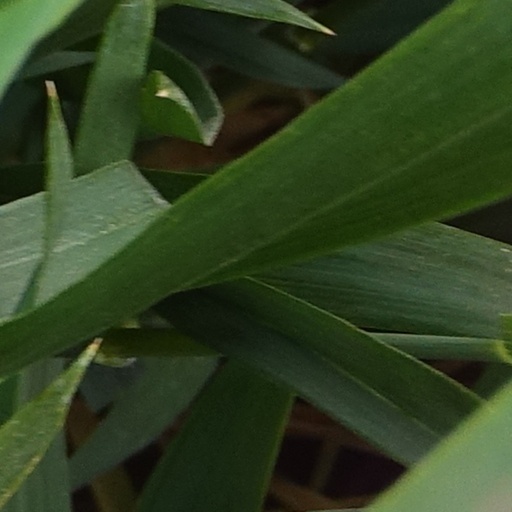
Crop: wheat